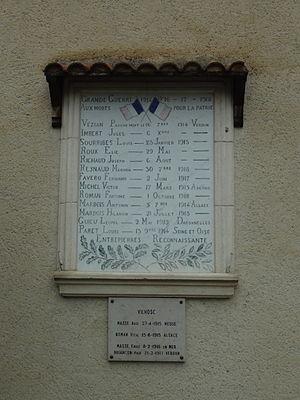
Entrepierres est une commune française, située dans le département des Alpes-de-Haute-Provence en région Provence-Alpes-Côte d'Azur. Son nom fait référence à sa géographie montagneuse, au bord de la Durance, entre Gap et Digne-les-Bains. Grande commune par sa taille, résultat de la fusion de trois communes, elle est petite par sa population. Comme beaucoup de communes alentour, elle a connu un exode rural important, et reste aujourd'hui axée sur des activités rurales : agriculture, tourisme notamment randonnées.